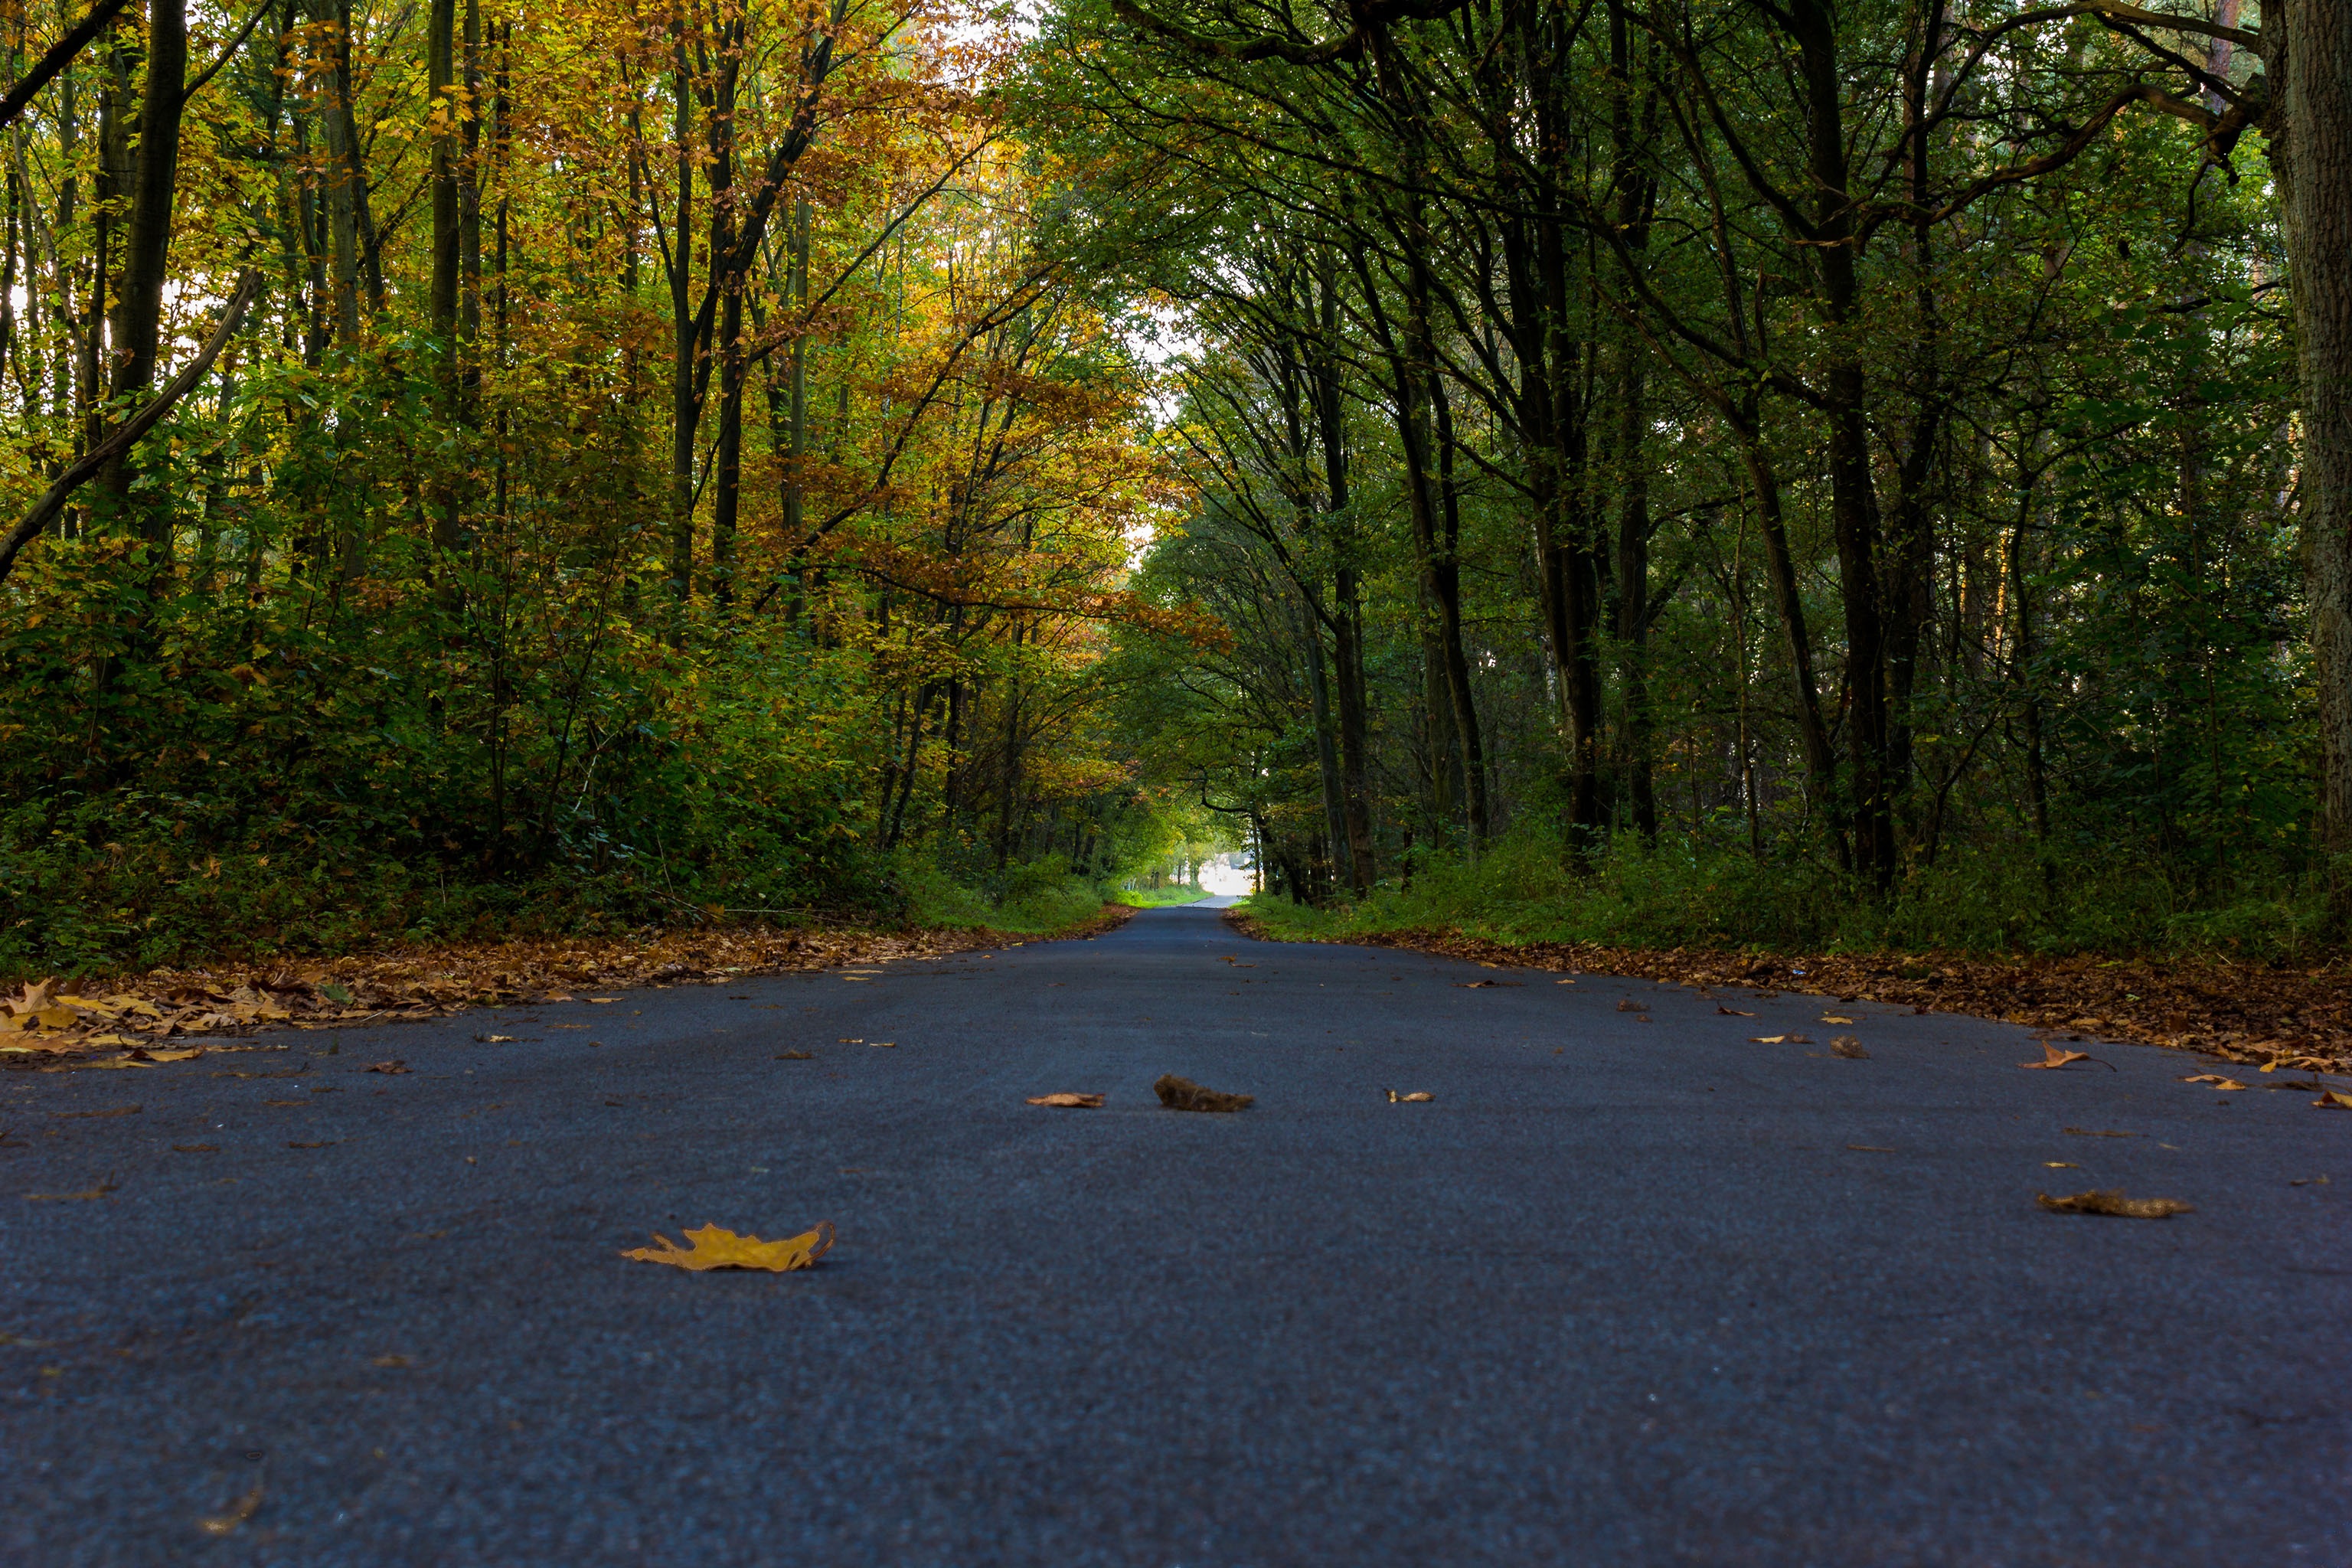
tree, nature, forest, grass, wilderness, plant, road, trail, sunlight, morning, leaf, atmosphere, asphalt, autumn, season, trees, woodland, habitat, mood, natural environment, woody plant, dorsten